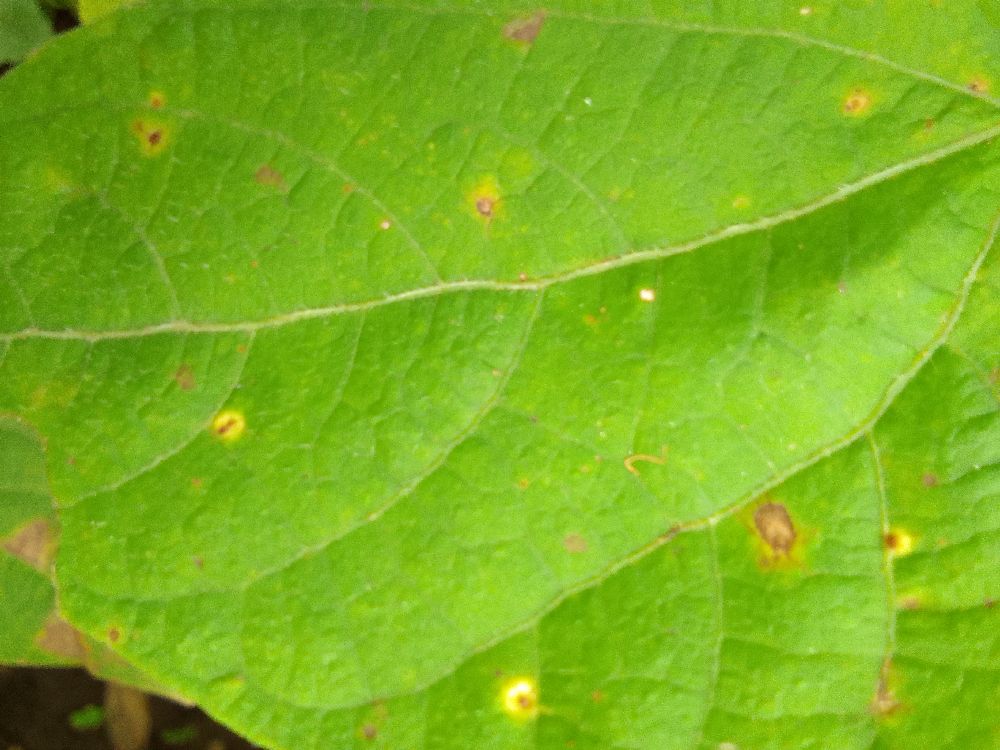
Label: rust